Motorcycle

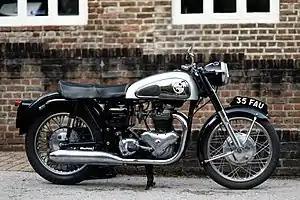

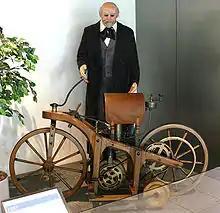
Replica of the Daimler-Maybach "Reitwagen"

A motorcycle (motorbike, bike; uni (if one-wheeled); trike (if three-wheeled); quad (if four-wheeled)) is a lightweight private 1-to-2 passenger personal motor vehicle steered by a handlebar from a saddle-style seat.